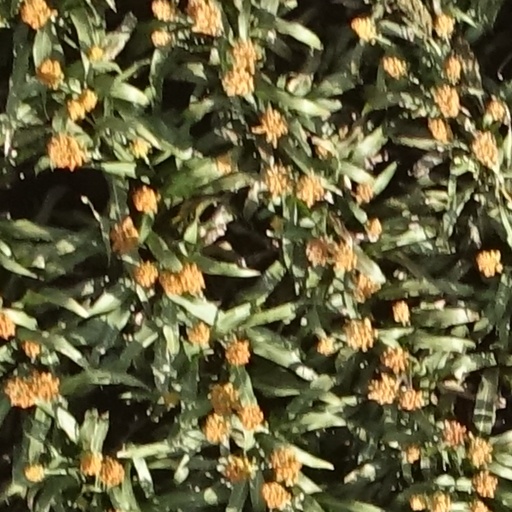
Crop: sorghum